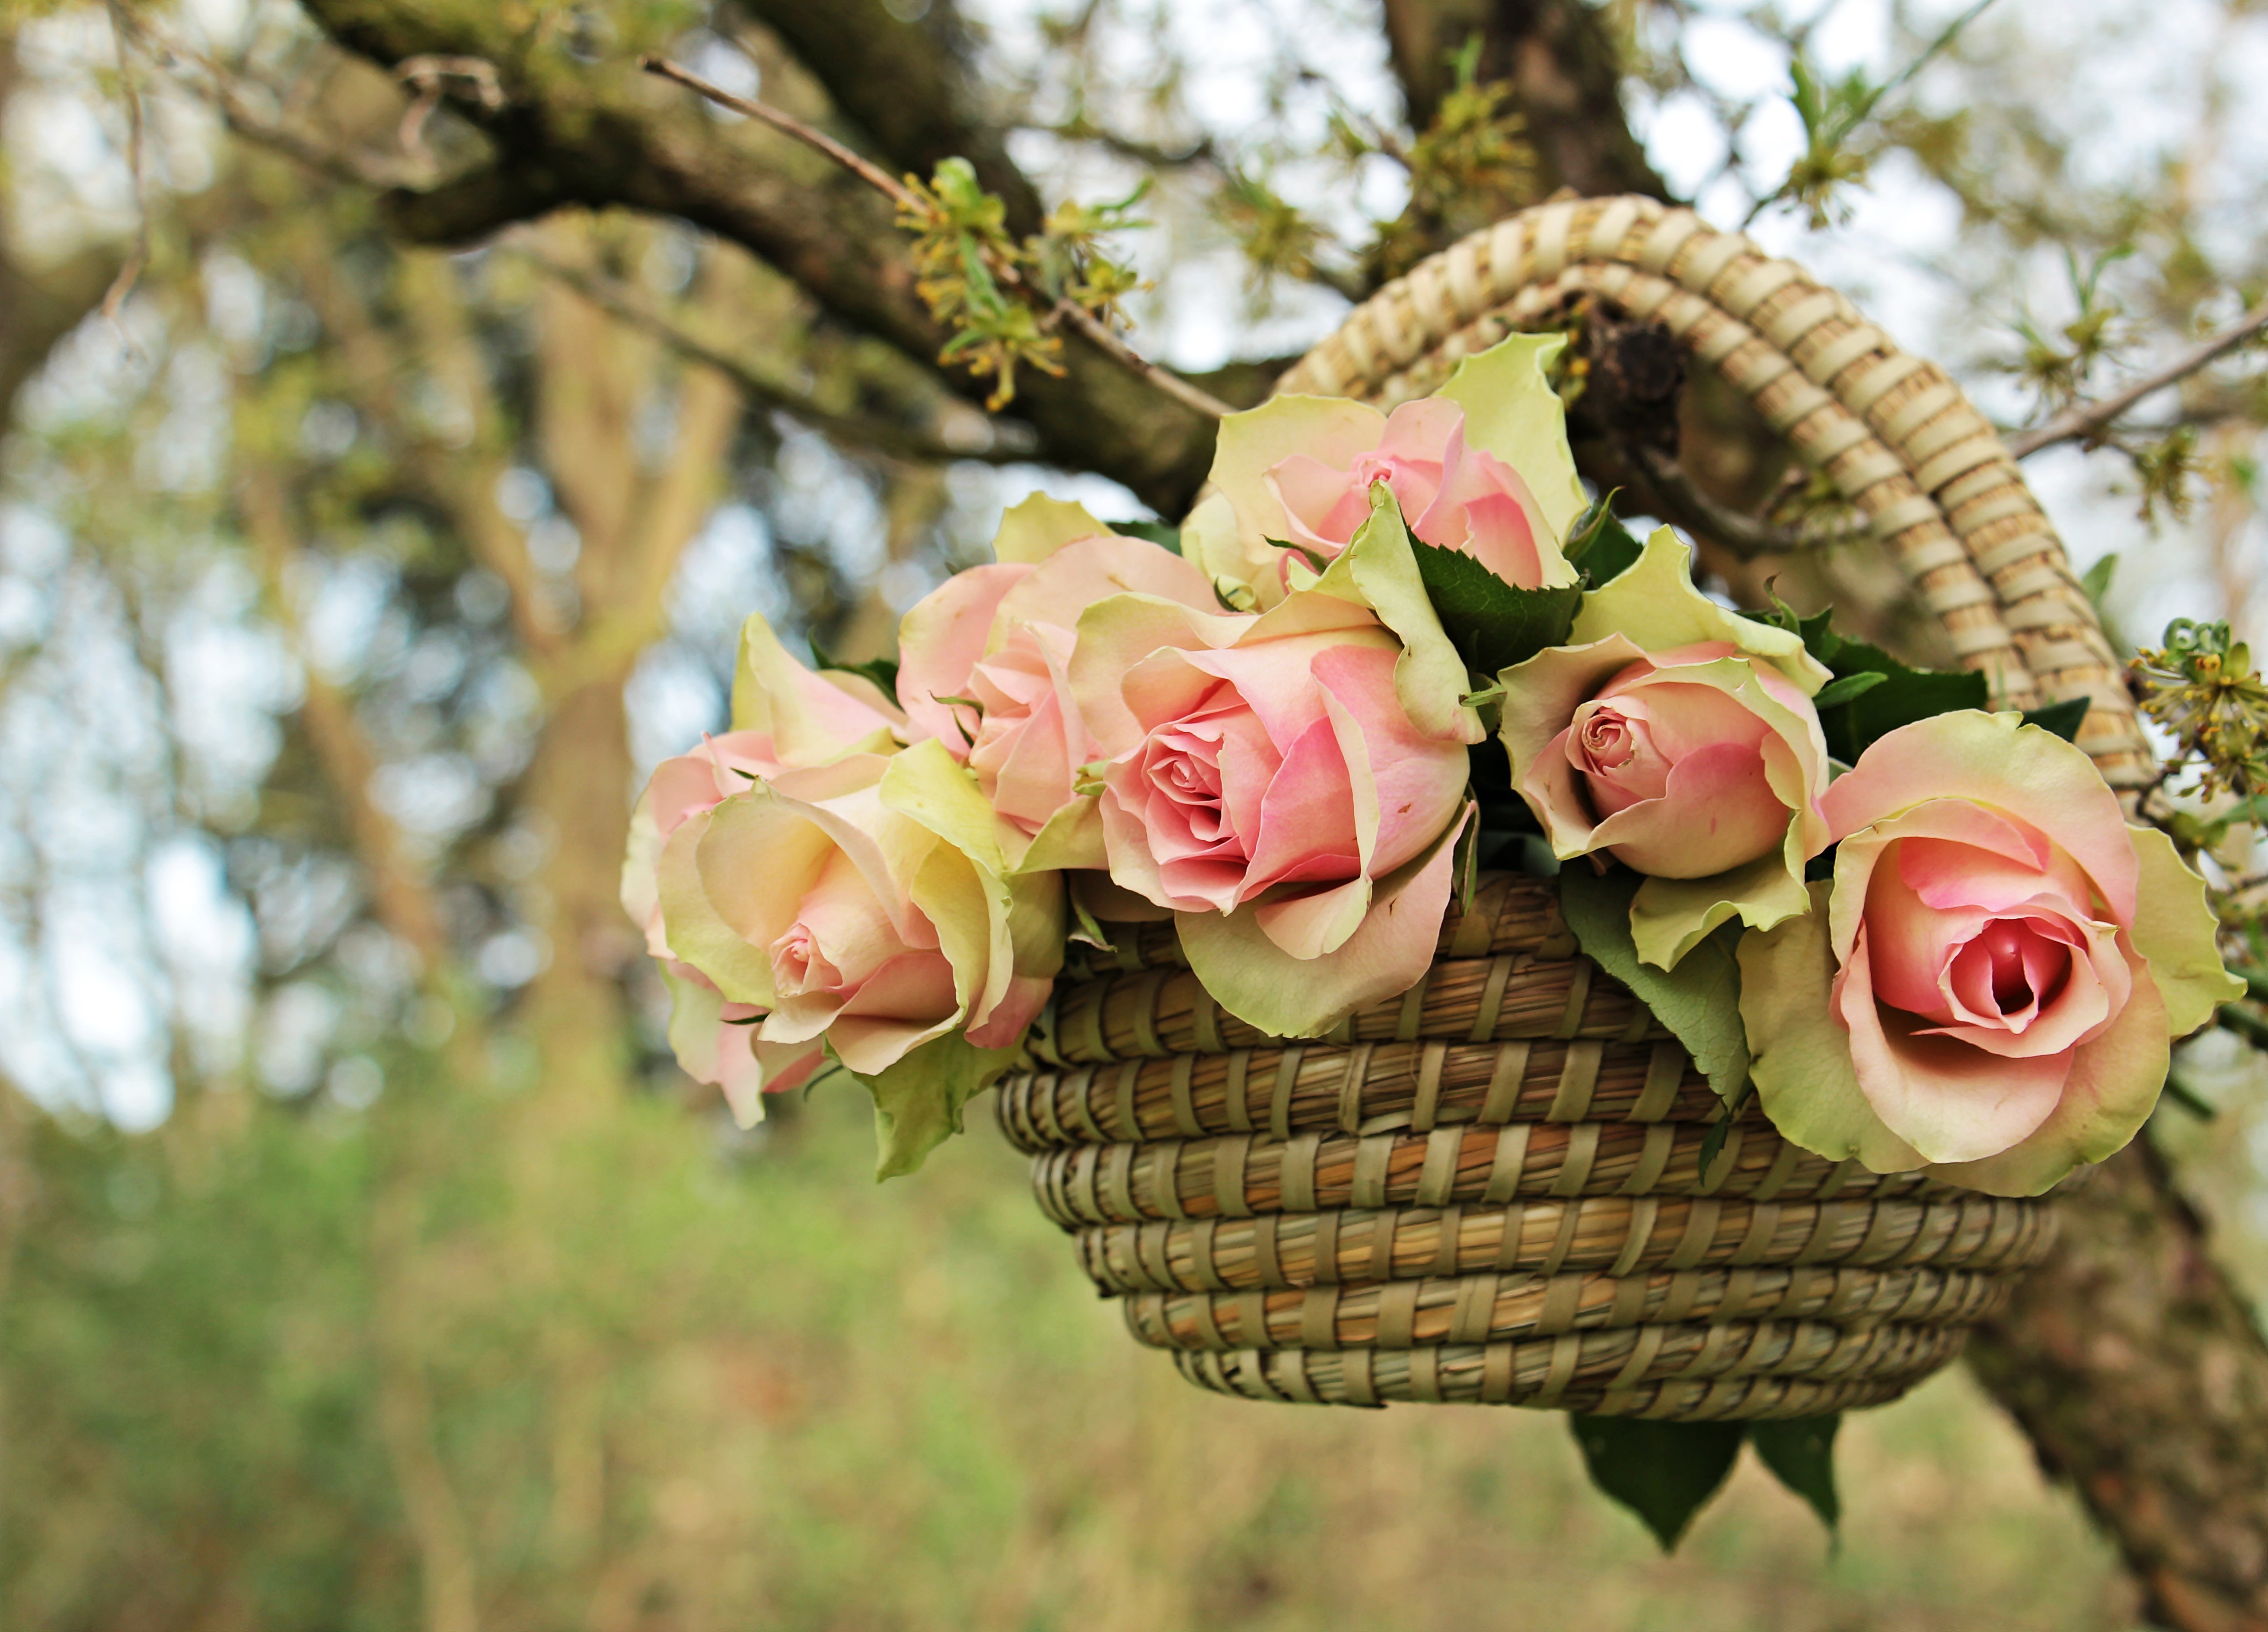
tree, branch, blossom, plant, photography, sweet, flower, summer, love, spring, autumn, romance, romantic, basket, pink, flora, map, thank you, flowers, floral greeting, roses, ceremony, postcard, beauty, beautiful, emotions, tender, greeting card, floristry, birthday card, fragrance, blossomed, valentine's day, rose flower, pink roses, flowering plant, mother's day, flower bouquet, spring greetings, flower greeting card, floral design, land plant, flower arranging, noble roses, pink precious roden, roses in a basket